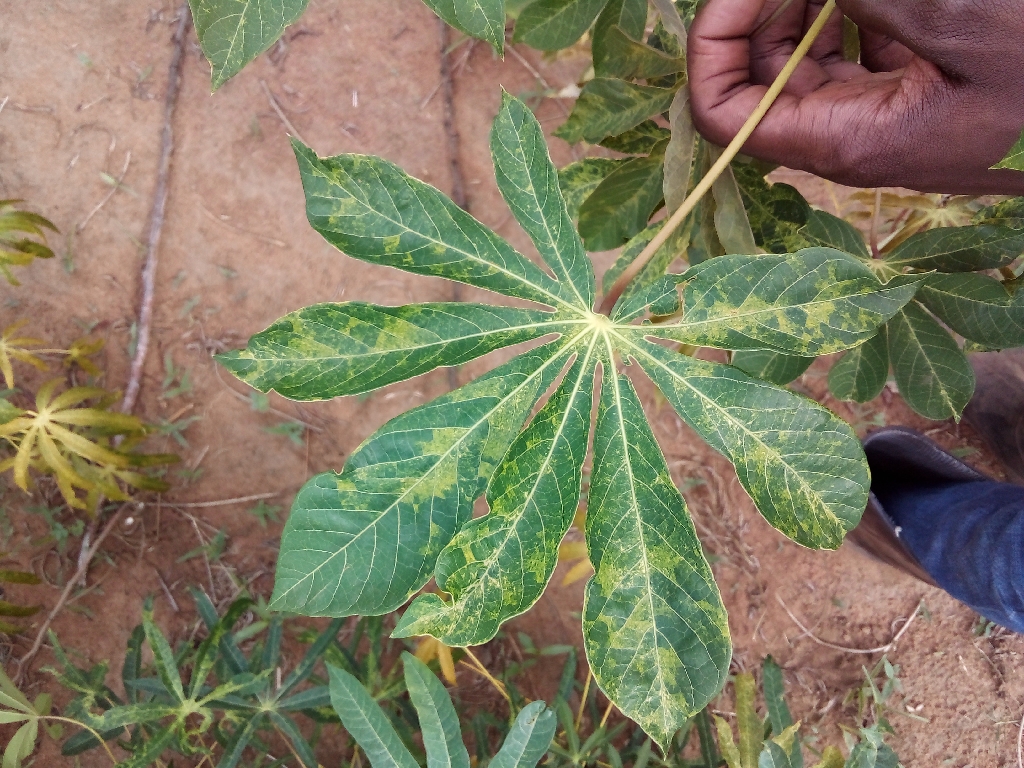
Label: cassava mosaic disease (cmd)